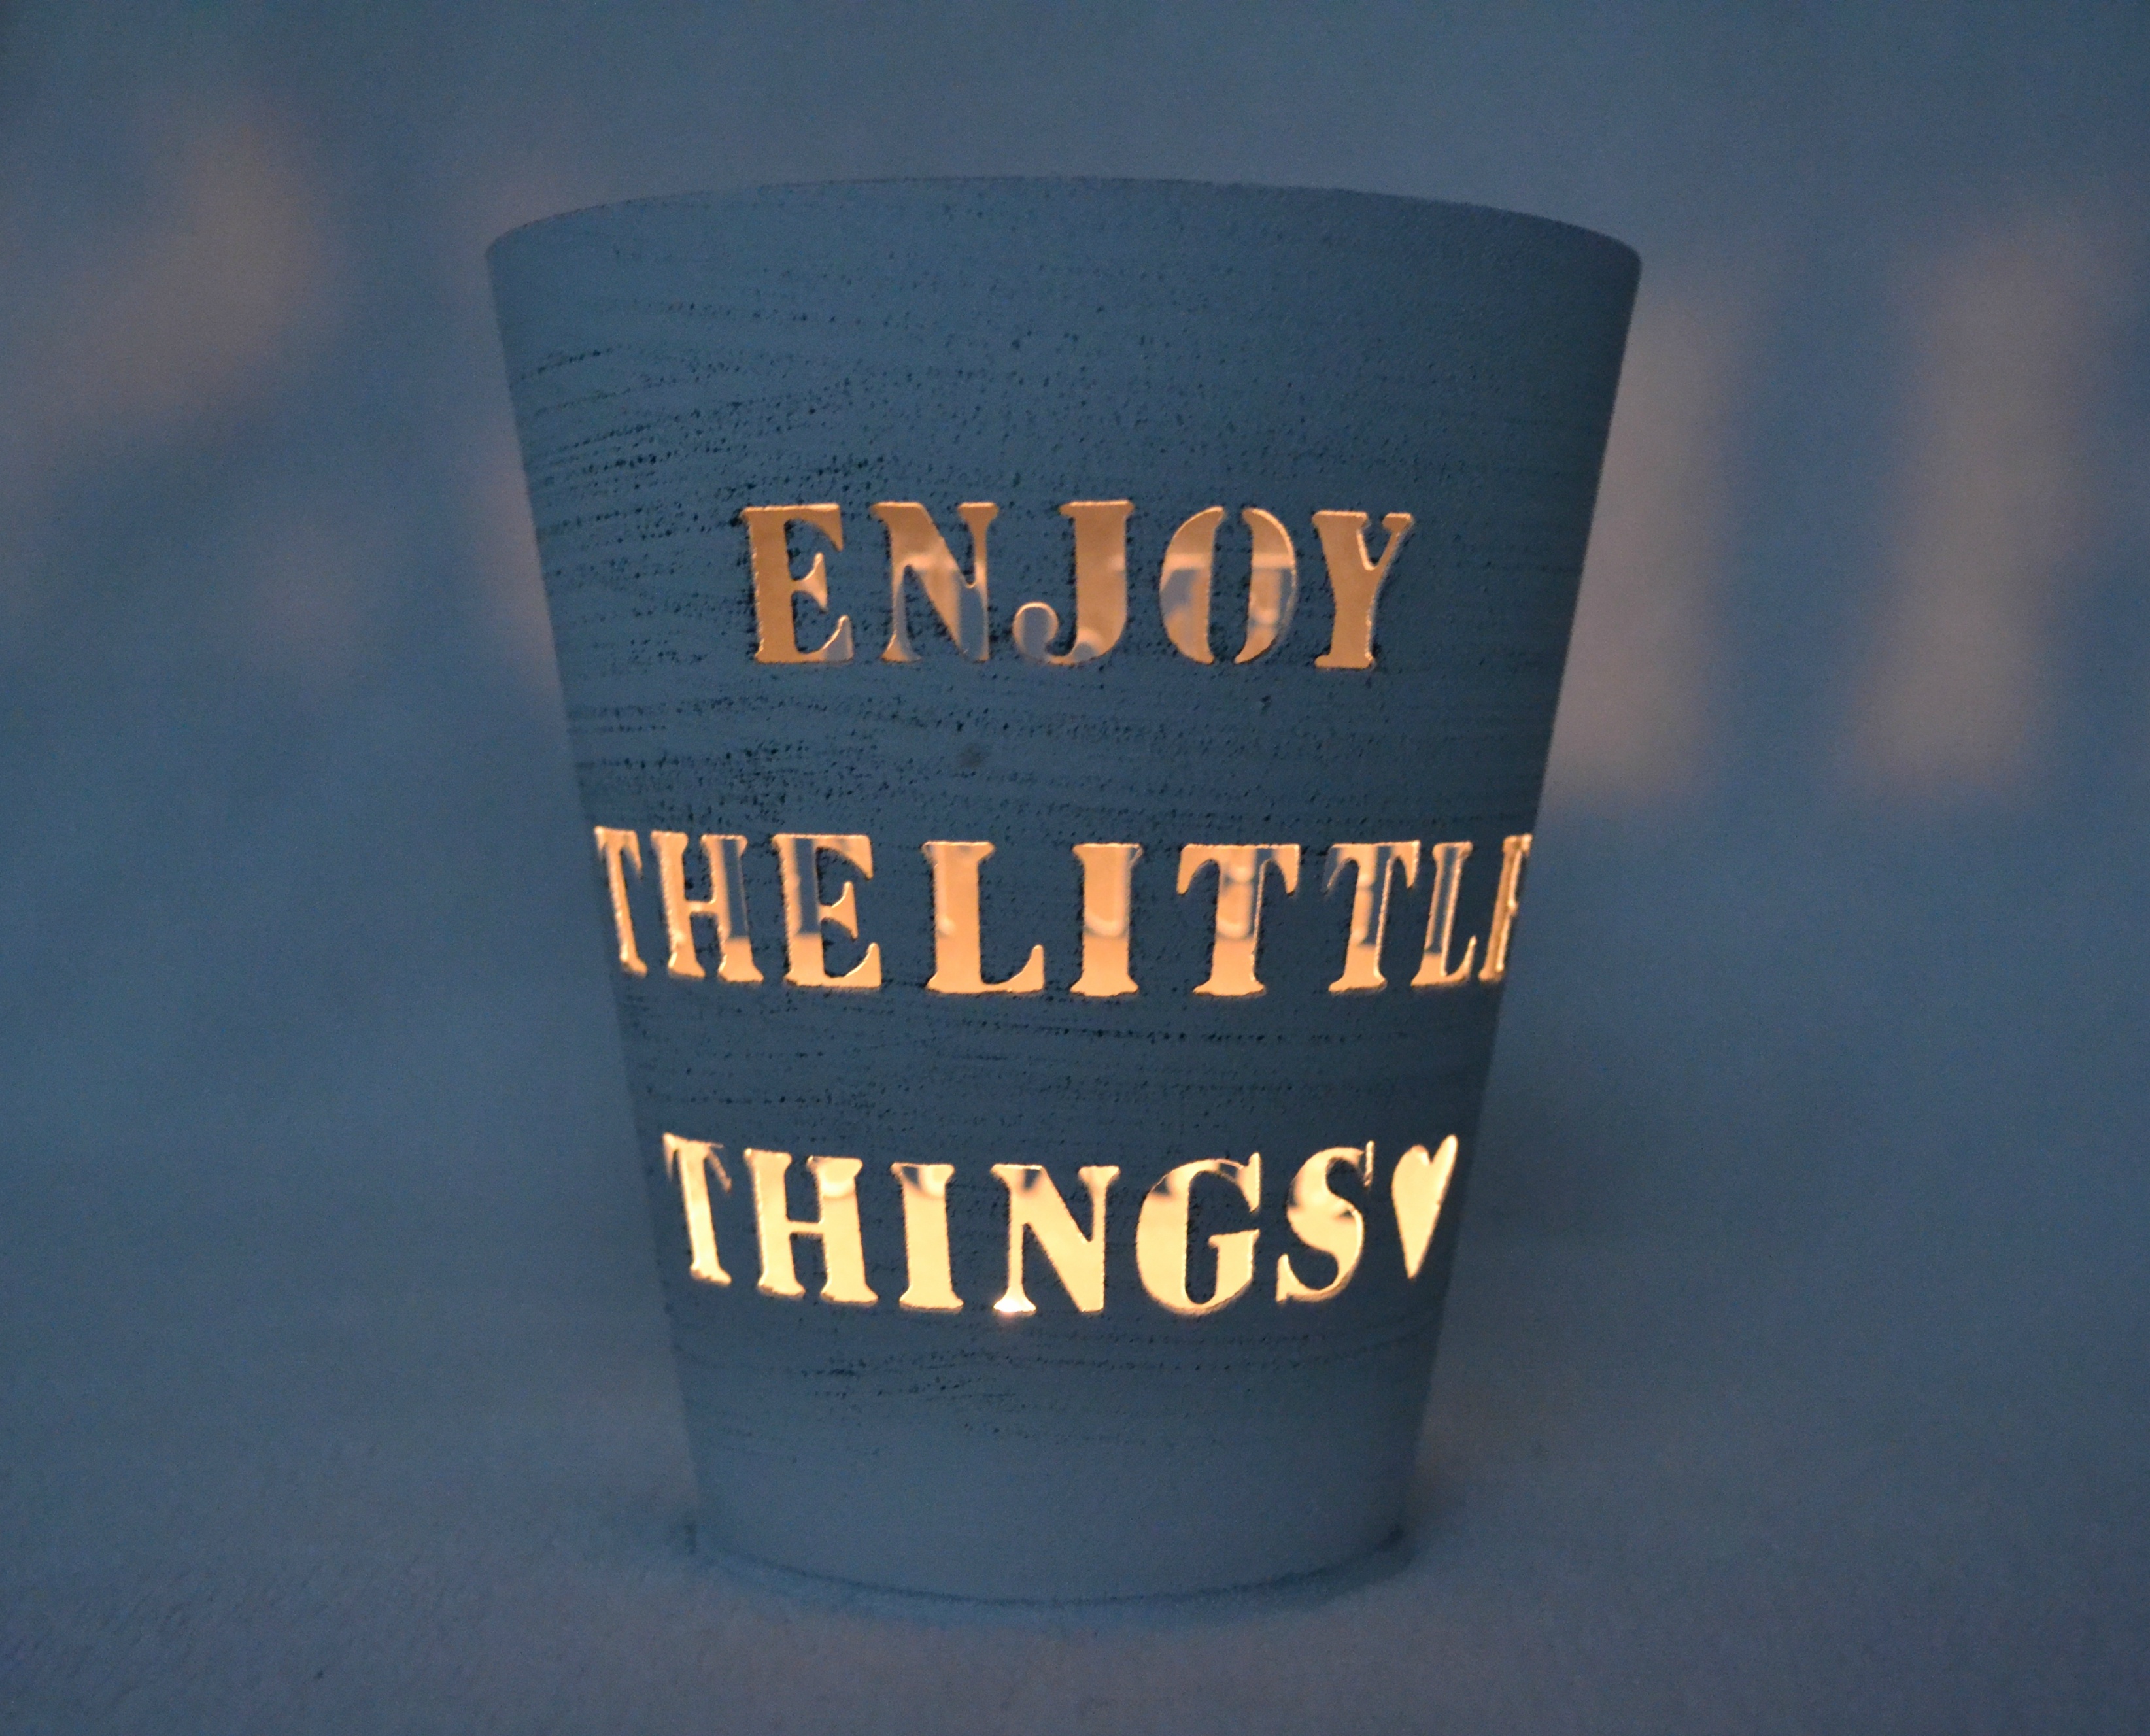
light, atmosphere, decoration, cosy, drink, blue, christmas, lighting, brand, font, candles, joy, shape, luck, quote, christmas decorations, candle light, christmas lights, candleholder, mood lighting, pronunciation